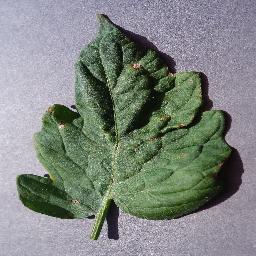
Label: Tomato___Target_Spot